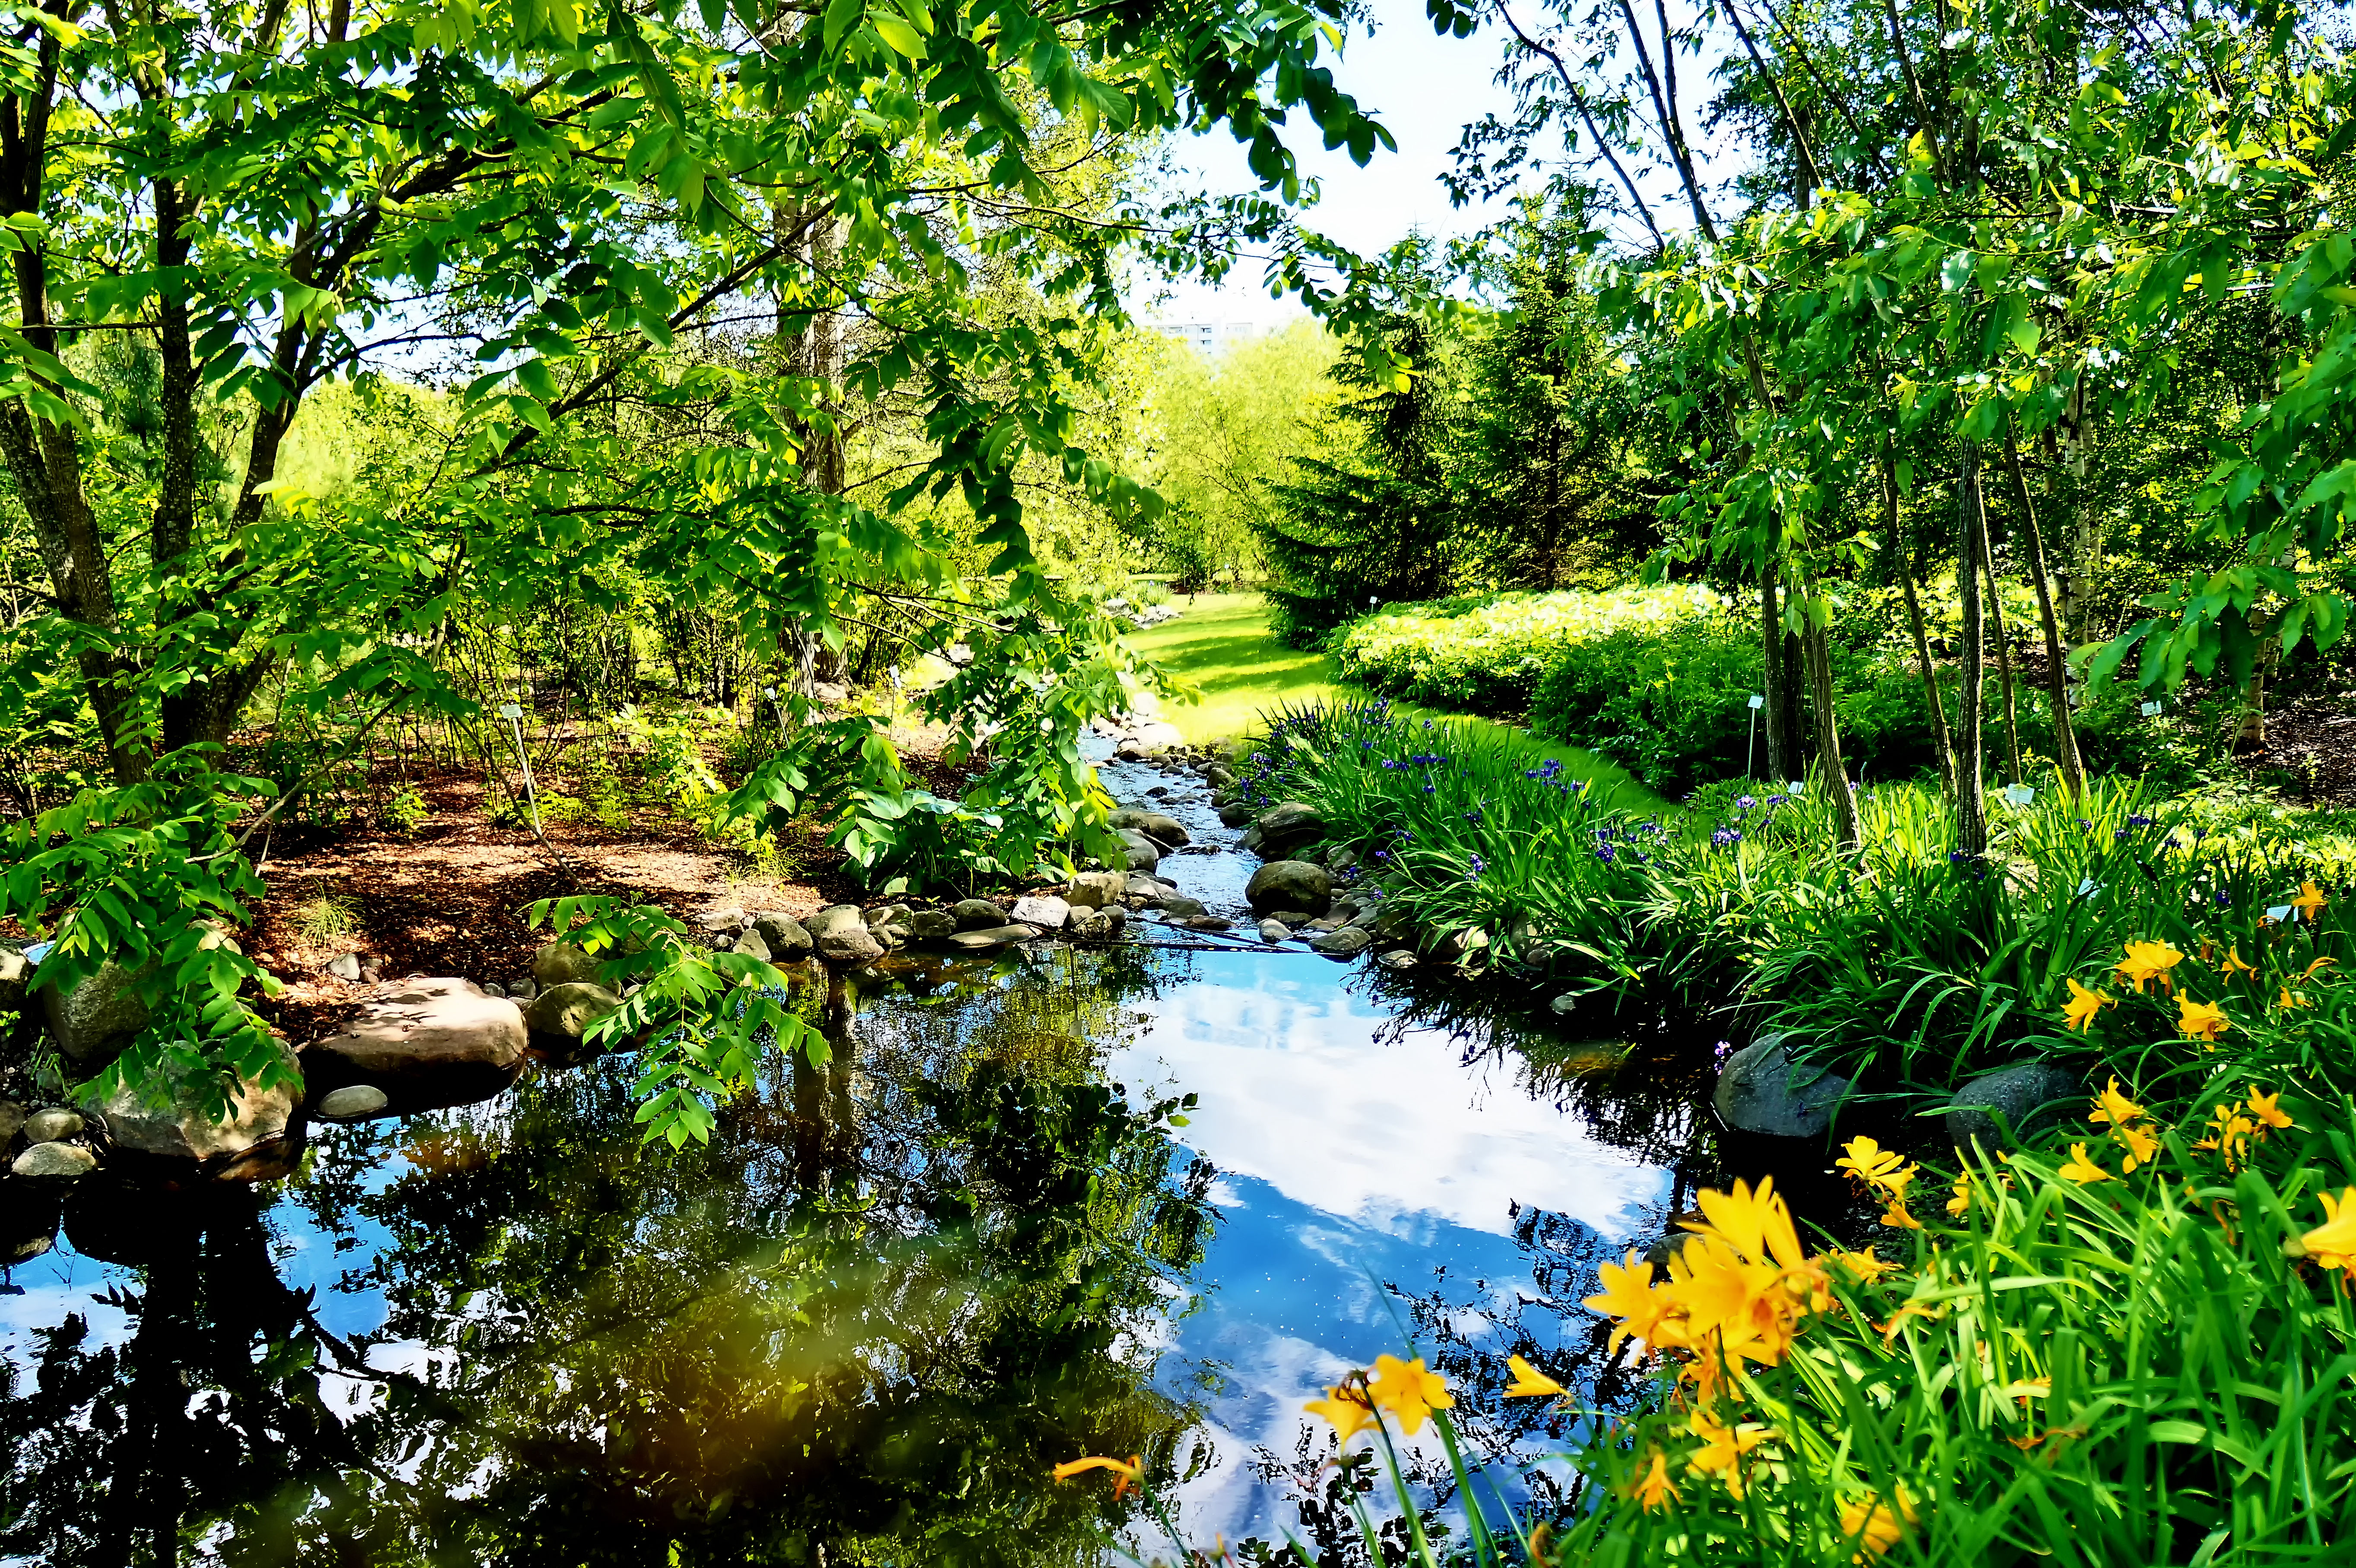
water, forest, creek, leaf, flower, river, pond, stream, jungle, botany, garden, plants, body of water, flowers, trees, cool image, vegetation, rainforest, bushes, museo, finland, helsinki, woodland, habitat, i, water feature, ecosystem, watercourse, botanic, kumpula, luonnontieteellinen, luomus, nature reserve, natural environment